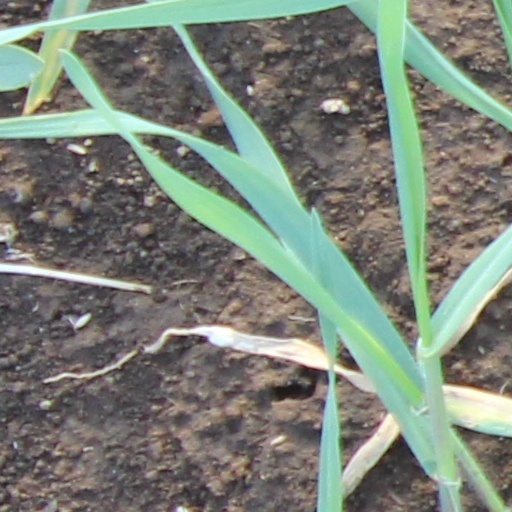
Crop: wheat